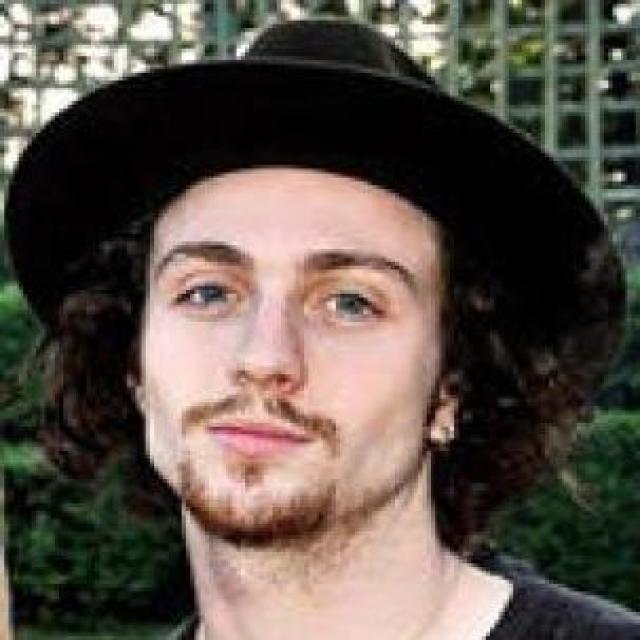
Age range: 21-44